Senapathi

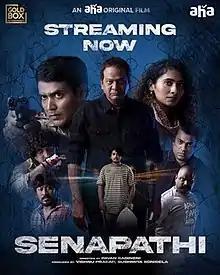
Official release poster

Senapathi is a 2021 Indian Telugu-language crime thriller film directed by Pavan Sadineni. It is a remake of the 2017 Tamil-language film "8 Thottakkal". The film features an ensemble cast including Rajendra Prasad, Naresh Agastya, and Gnaneswari Kandregula. "Senapathi" premiered on 31 December 2021 on the streaming service Aha.